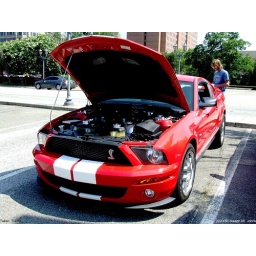
Another car the mustang club brought in for the riverblast car and bike show. Augusta, GA 7/4/09